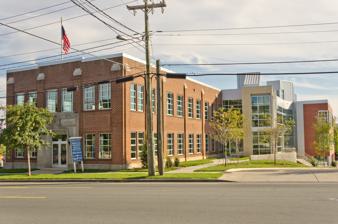
Building: Grinnell Company-General Fire Extinguisher Company Complex
Country: United States of America
Year built: 1930
Historic building complex in North Carolina, US United States historic place Grinnell Company-General Fire Extinquisher Company Complex U.S. National Register of Historic Places Grinnell Company Office Building, September 2014 Show map of North Carolina Show map of the United States Location 1431 W. Morehead St., Charlotte, North Carolina Coordinates 35°13′42″N 80°52′0″W / 35.22833°N 80.86667°W / 35.22833; -80.86667 Area 1.7 acres (0.69 ha) Built 1929 ( 1929 ) -1930 Architect Sirrine, J.E. Architectural style Early Commercial, Industrial NRHP reference No. 03001275 Added to NRHP December 10, 2003 Grinnell Company-General Fire Extinguisher Company Complex is a historic factory complex located at Charlotte , Mecklenburg County, North Carolina . It was built in 1929–1930, and consists of a two-story office building and massive tall, one-story Grinnell manufacturing building.  The office building is a reinforced concrete structure, with a brick veneer, a flat roof, and a parapet capped in concrete coping.  The manufacturing building has a poured concrete slab foundation, brick veneered walls, a steel framing system consisting of I-beam piers and heavy Pratt truss roof, banks of continuous, steel sash windows, and large, sawtooth monitors . The complex was built for the largest manufacturer of automatic sprinklers and other fire protection products in North America. It was added to the National Register of Historic Places in 2003. References